Roxy Theatre and Peters Greek Cafe Complex

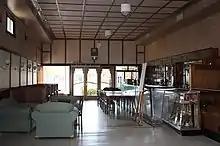
Cafe

The Roxy Theatre embraces some of the most striking original Art Deco architecture in New South Wales and it still contains the original fixtures and fittings, including the ornate stucco plaster, paintwork and coloured lights from 1936.